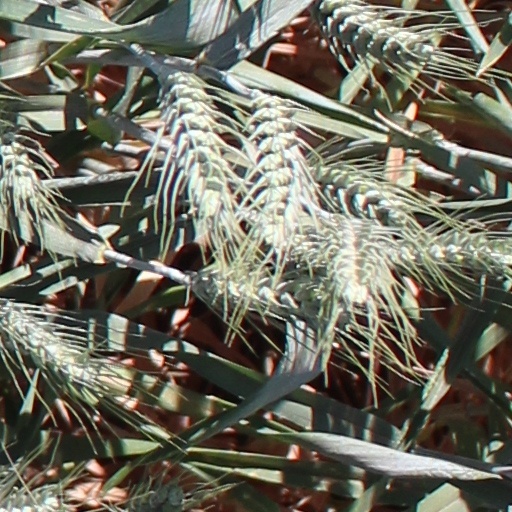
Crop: wheat